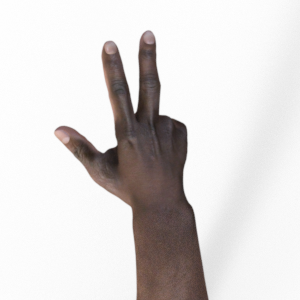
Label: scissors